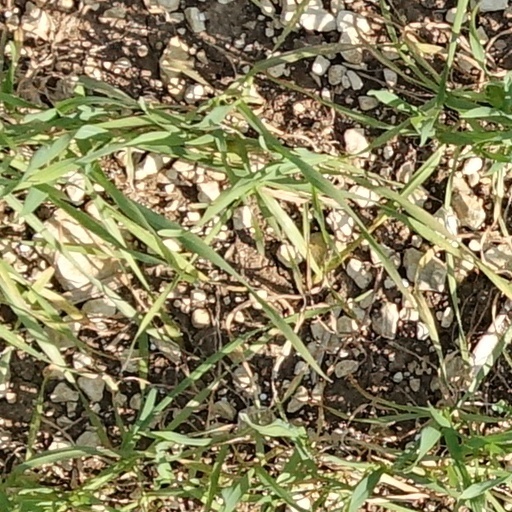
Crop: wheat